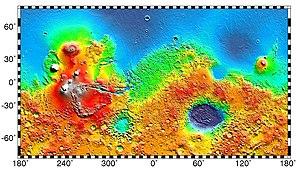
Mars 2020 est une mission spatiale d'exploration de la planète Mars développée par le JPL, établissement de l'agence spatiale américaine. La mission consiste à déployer l'astromobile Perseverance sur le sol martien pour étudier sa surface. Mars 2020 constitue la première d'une série de trois missions dont l'objectif final est de ramener des échantillons du sol martien sur Terre pour permettre leur analyse. Ce projet, considéré comme prioritaire par la communauté scientifique depuis plusieurs décennies, n'avait jamais reçu d'implémentation du fait de son coût, de ses difficultés techniques et du risque d'échec élevé. Pour remplir les objectifs de sa mission l'astromobile doit prélever une quarantaine de carottes de sol et de roches sur des sites sélectionnés à l'aide des instruments embarqués. Le résultat de ces prélèvements doit être déposé par l'astromobile sur des emplacements soigneusement repérés en attendant d'être ramenés sur Terre par une future mission étudiée conjointement par la NASA et l'Agence spatiale européenne. Selon le planning élaboré par les deux agences, le retour sur Terre est prévu pour 2031 sous réserve de son financement.
Mars Pathfinder est une sonde spatiale de type atterrisseur, développée par l'agence spatiale américaine, la NASA, qui s'est posée sur le sol de la planète Mars le 4 juillet 1997 à Ares Vallis, dans la région de Chryse Planitia. L'engin spatial principal est avant tout un démonstrateur technologique à bas coût qui permet de valider le recours à une nouvelle technique d'atterrissage en douceur sur Mars utilisant des coussins gonflables et utilise pour la première fois sur Mars un petit robot mobile, Sojourner.
Mars Polar Lander est une des deux sondes spatiales de l'agence spatiale américaine, la NASA, lancée en 1998 pour étudier la planète Mars. Cet atterrisseur doit se poser près du pôle sud martien en bordure de la calotte constituée essentiellement de glace de dioxyde de carbone. L'objectif de la mission qui doit durer les trois mois de l'été martien est de réaliser des photos du site d'atterrissage dans plusieurs longueurs d'ondes pour identifier la nature du sol, creuser des tranchées pour étudier les couches superficielles du sol, analyser des échantillons du sol pour déterminer la présence d'eau, de glace ou d'autres minéraux hydratés reflet du climat passé, effectuer des mesures continues du vent, de la température, de l'humidité et de la pression au niveau du site, détecter des formations nuageuses ou brumeuses dans le ciel et observer les dépôts de givre et de neige sur le sol martien.